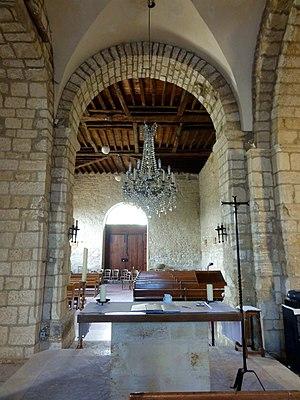
L'église Saint-Pierre-ès-Liens, ou Saint-Pierre-aux-Liens, est une église catholique paroissiale située à Condécourt, dans le département français du Val-d'Oise. Elle remonte, dans ses parties les plus anciennes, à la fin du XIᵉ siècle : il s'agit de la base du clocher avec ses arcades en plein cintre retombant sur des impostes décorés de dents-de-scie, et sa voûte d'arêtes. Cette travée n'est pas visible depuis l'extérieur, car englobée dans des constructions plus récentes. Le premier étage du clocher octogonal est lui aussi d'un style roman archaïque, et ne devrait pas être antérieur au tout début du XIIᵉ siècle. Le second étage, plus simple, a été ajouté à la période gothique. Globalement, l'église Saint-Pierre-ès-Liens est d'une architecture assez simple, avec un seul niveau d'élévation, et se caractérise par la juxtaposition de quatre espaces carrés issues de quatre campagnes de construction distinctes, à savoir la nef rustique du XVIIIᵉ siècle ; la base du clocher déjà signalée ; le chœur gothique du second quart du XIIIᵉ siècle ; et la travée droite de la chapelle de la Vierge, au nord du clocher.